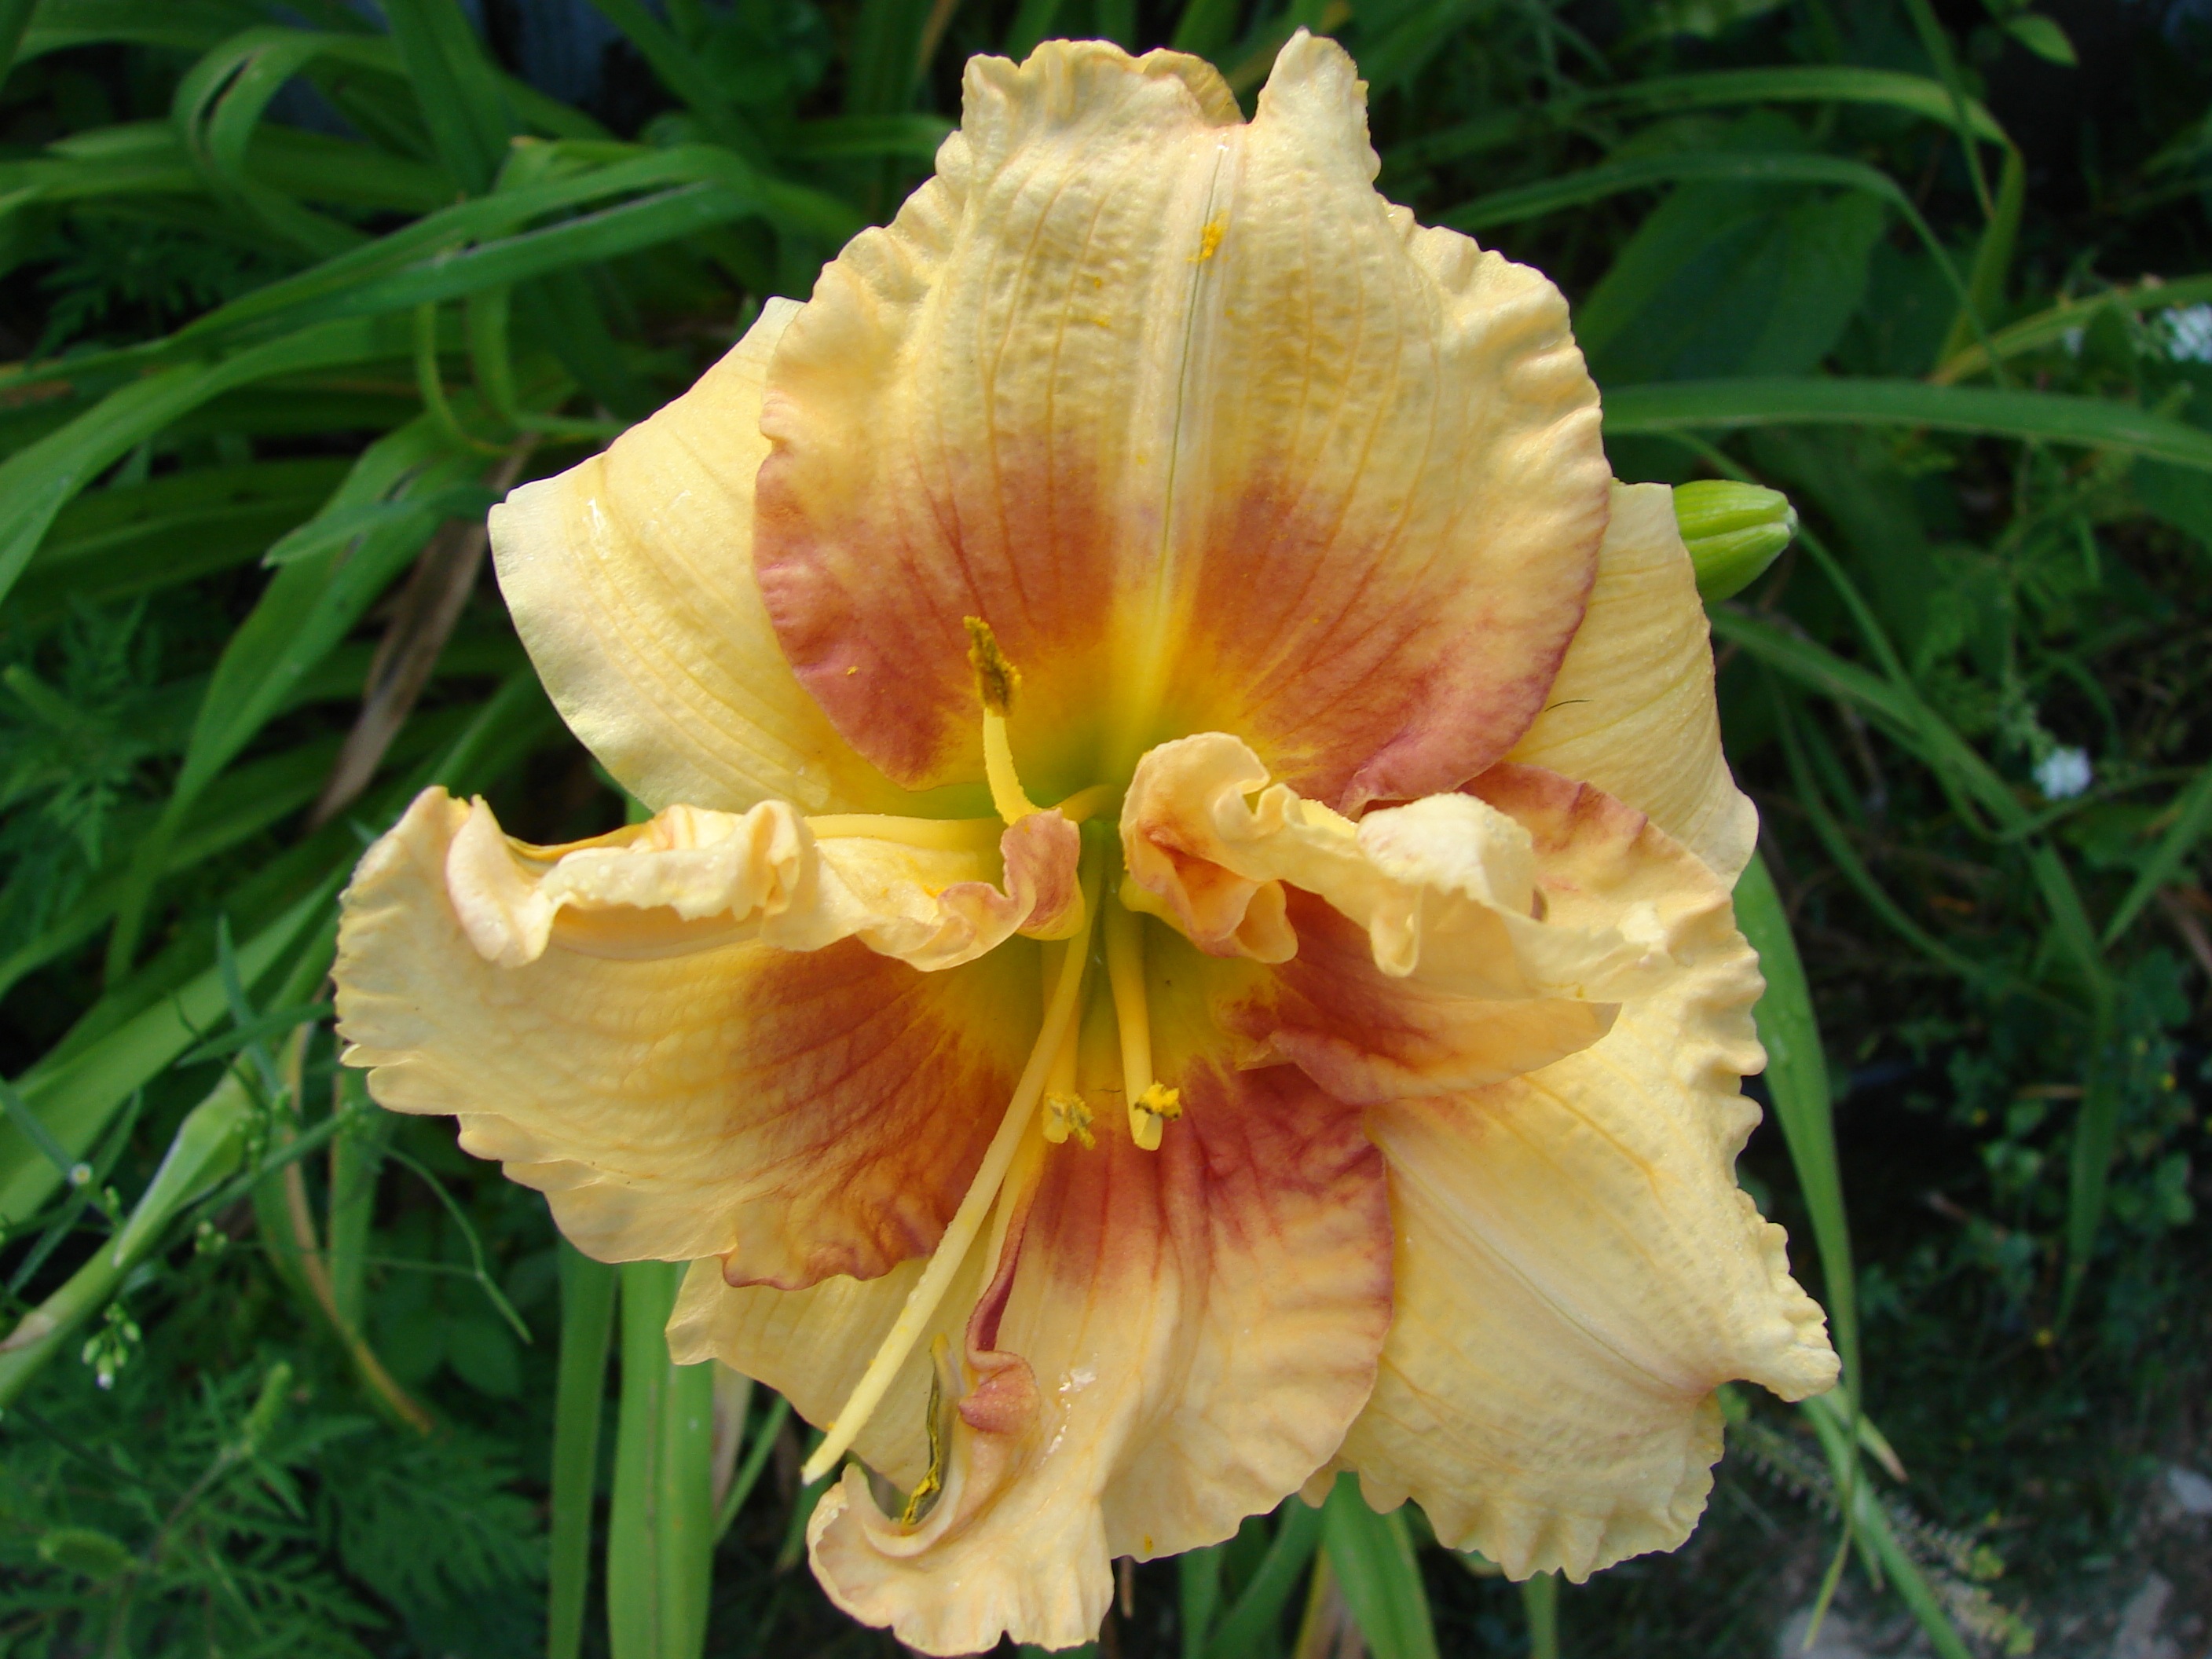
nature, blossom, plant, flower, garden, daylily, plant stem, large flowered evening primrose, hemerocalis